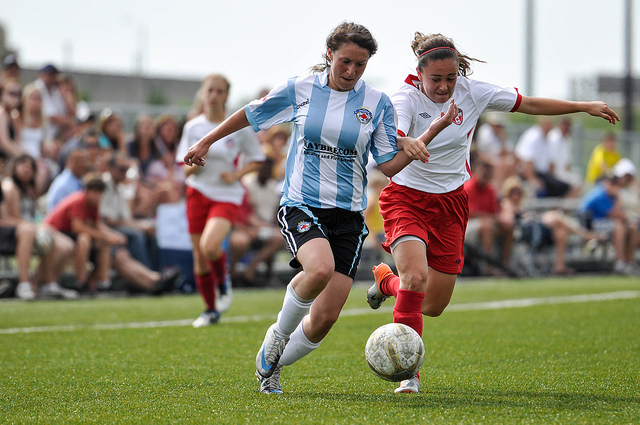
một trận thi đấu bóng đá nữ đang diễn ra ở trên sân